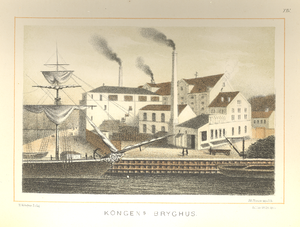
Danmarks økonomiske historie / Den tidlige industrialisering (1820-1914) / Nybrud omkring århundredeskiftet
Kongens Bryghus 1888 – et eksempel på Danmarks tidlige industrialisering på fødevareområdet.
Kongens Bryghus ved Frederiksholms Kanal.
Danmarks økonomiske historie er beretningen om udviklingen i Danmark fra en økonomisk synsvinkel fra de ældste tider op til i dag: Udviklingen i produktionen, erhvervsstrukturen, de materielle levevilkår og de teknologiske og institutionelle ændringer, der har fundet sted undervejs. Det er en beretning om økonomisk vækst – i de første mange århundreder langsom og præget af jævnlige tilbageslag, men i de sidste par hundrede år kraftig og vedvarende. Undervejs har Danmark udviklet sig fra at være et landbrugssamfund, hvor langt det meste af befolkningen levede på subsistensniveau, til nutidens position som et af verdens rigeste lande med en kompleks og avanceret samfundsstruktur, hvor det meste af arbejdsstyrken er ansat i servicesektoren.